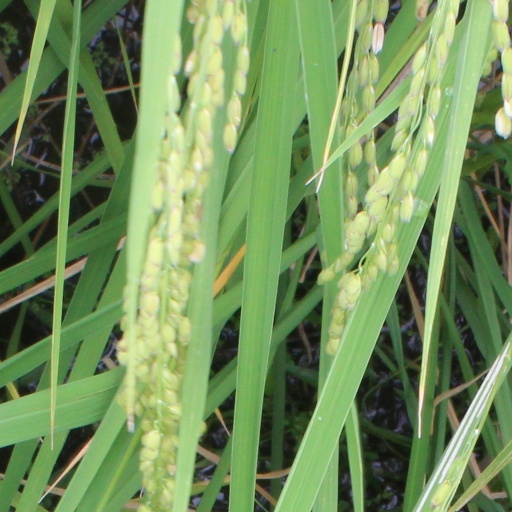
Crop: rice